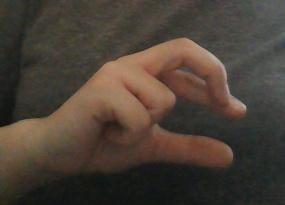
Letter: thal